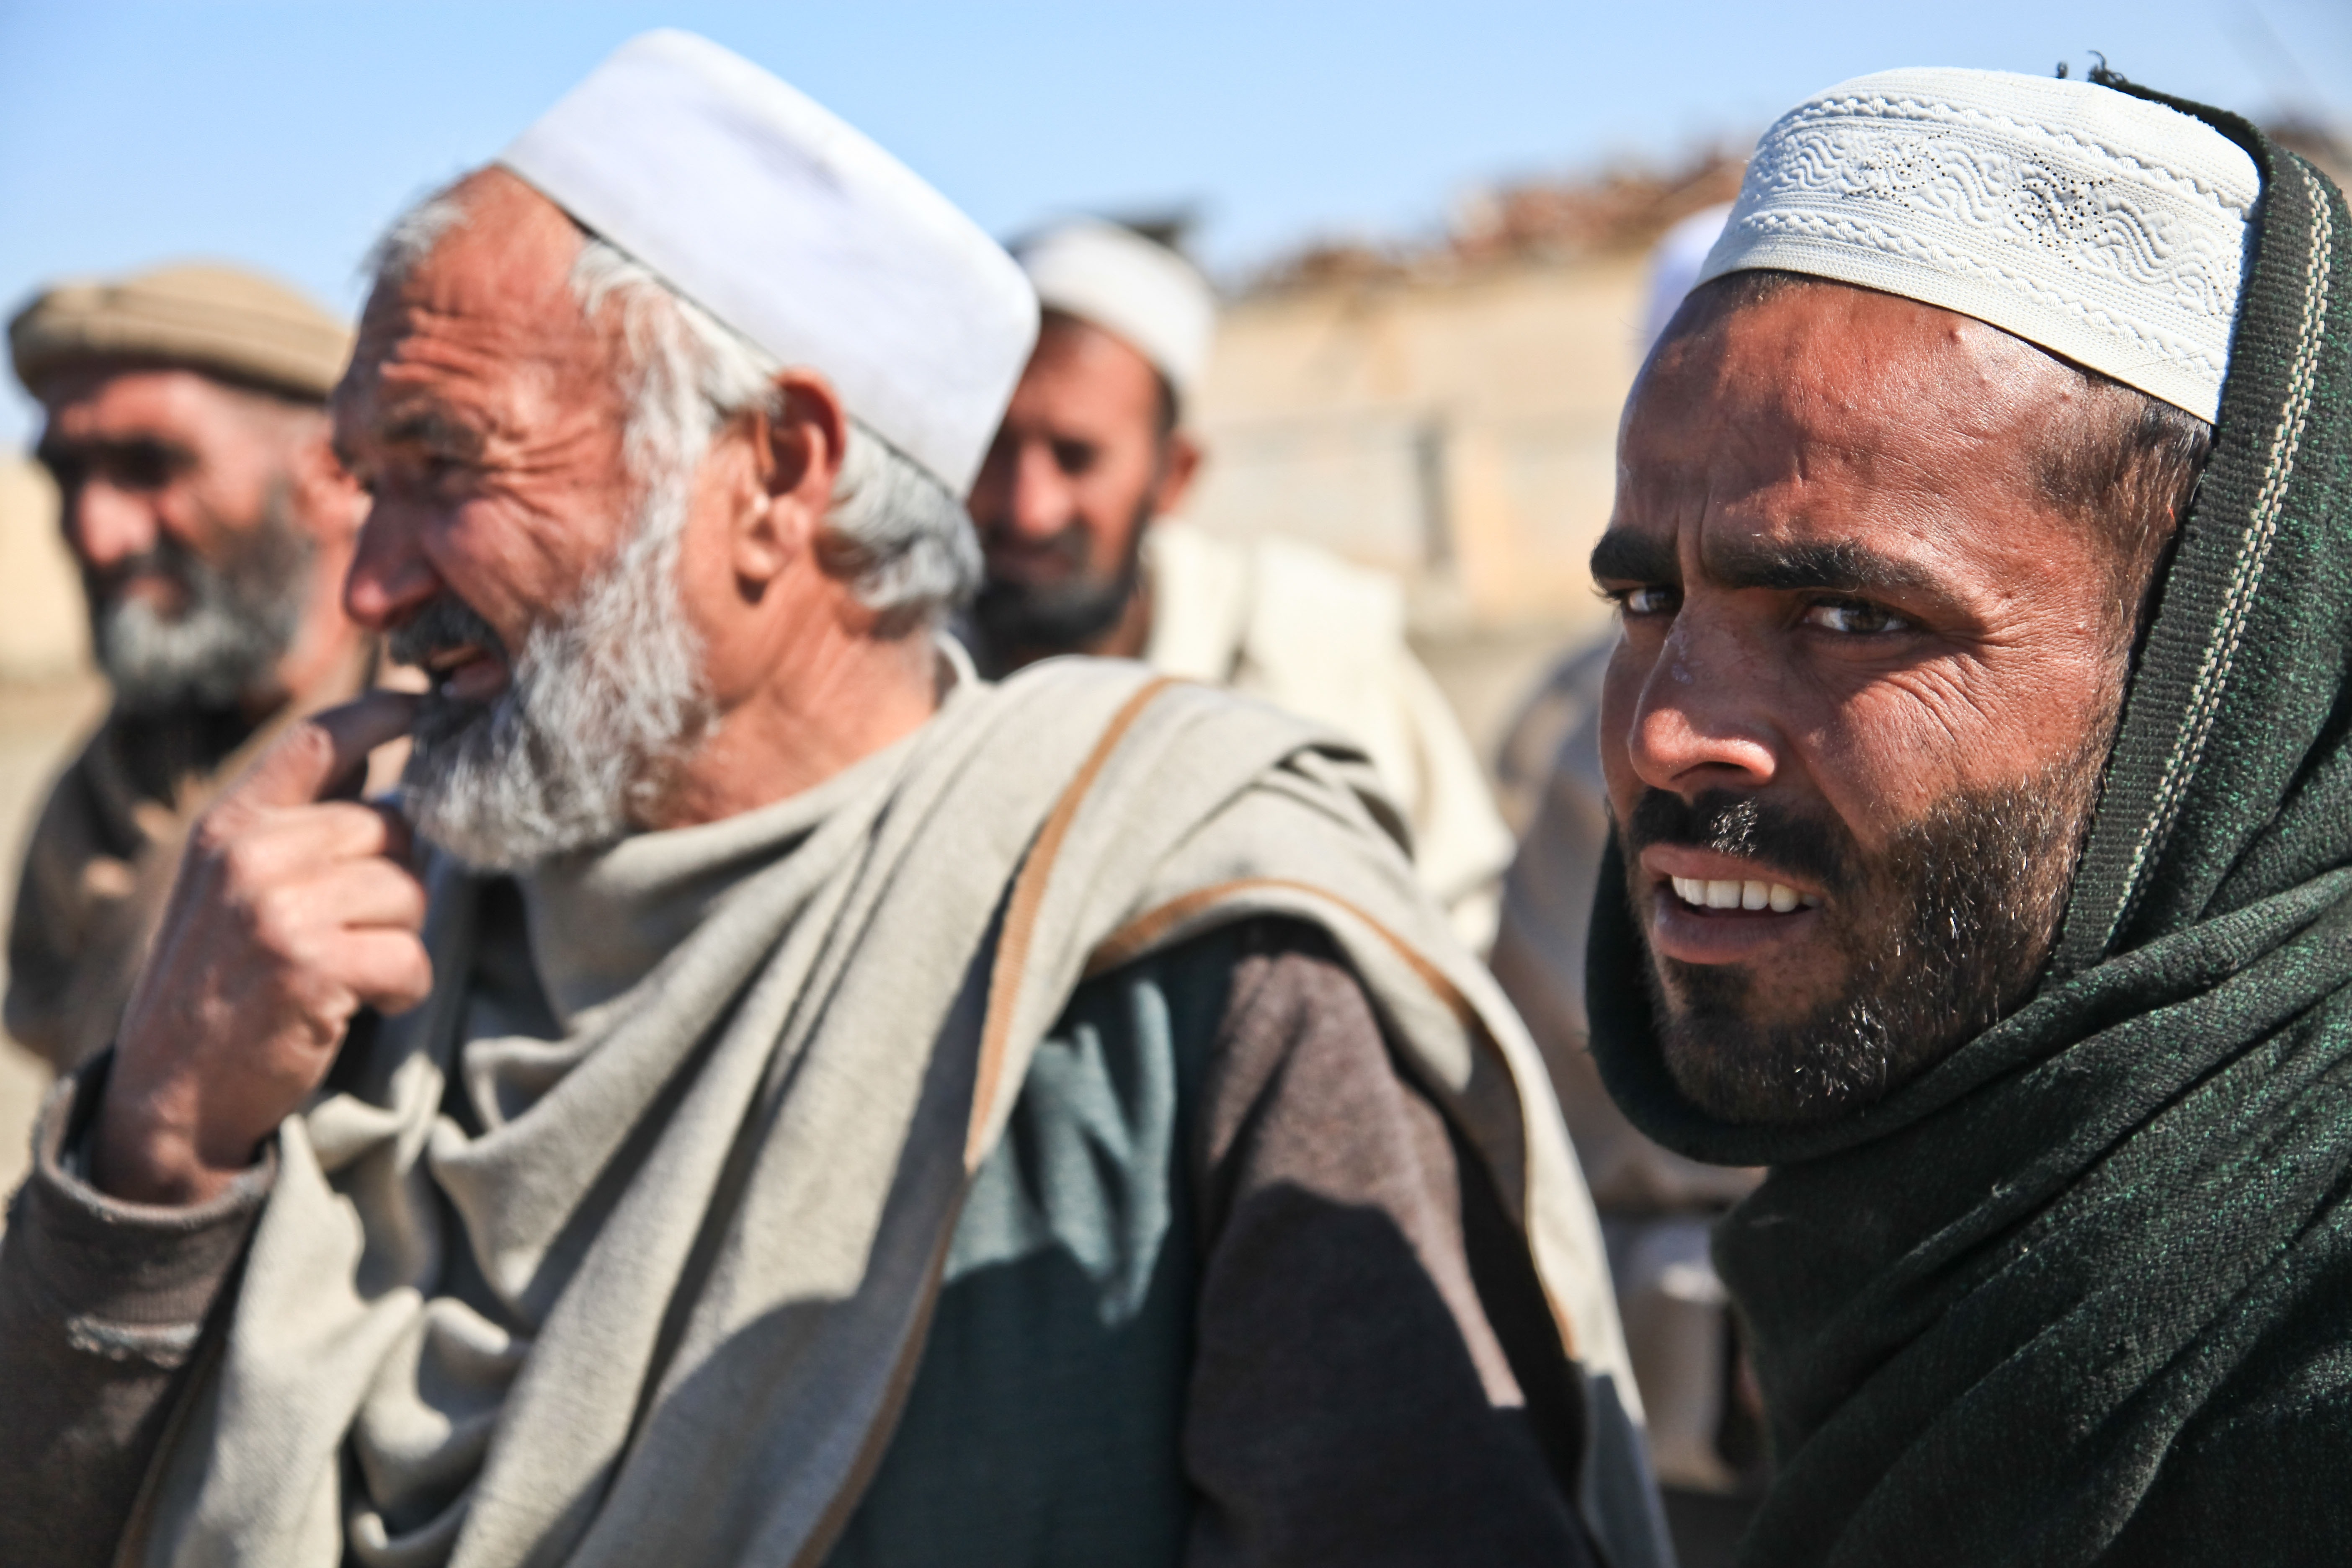
person, people, bear, portrait, men, tradition, traditional, afraid, afghanistan, muslim, critical